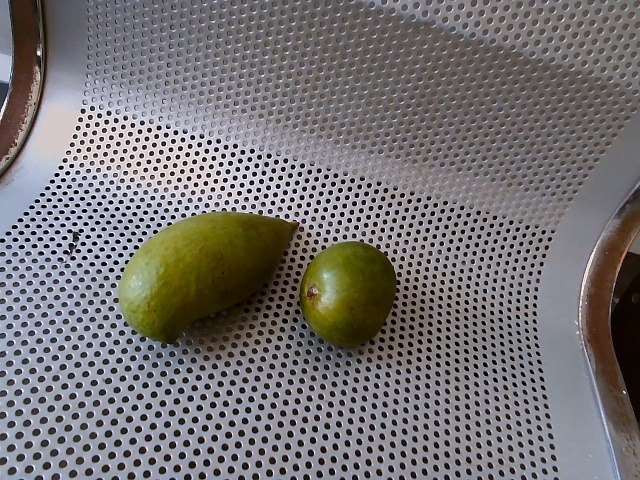
Label: Raw_Mango